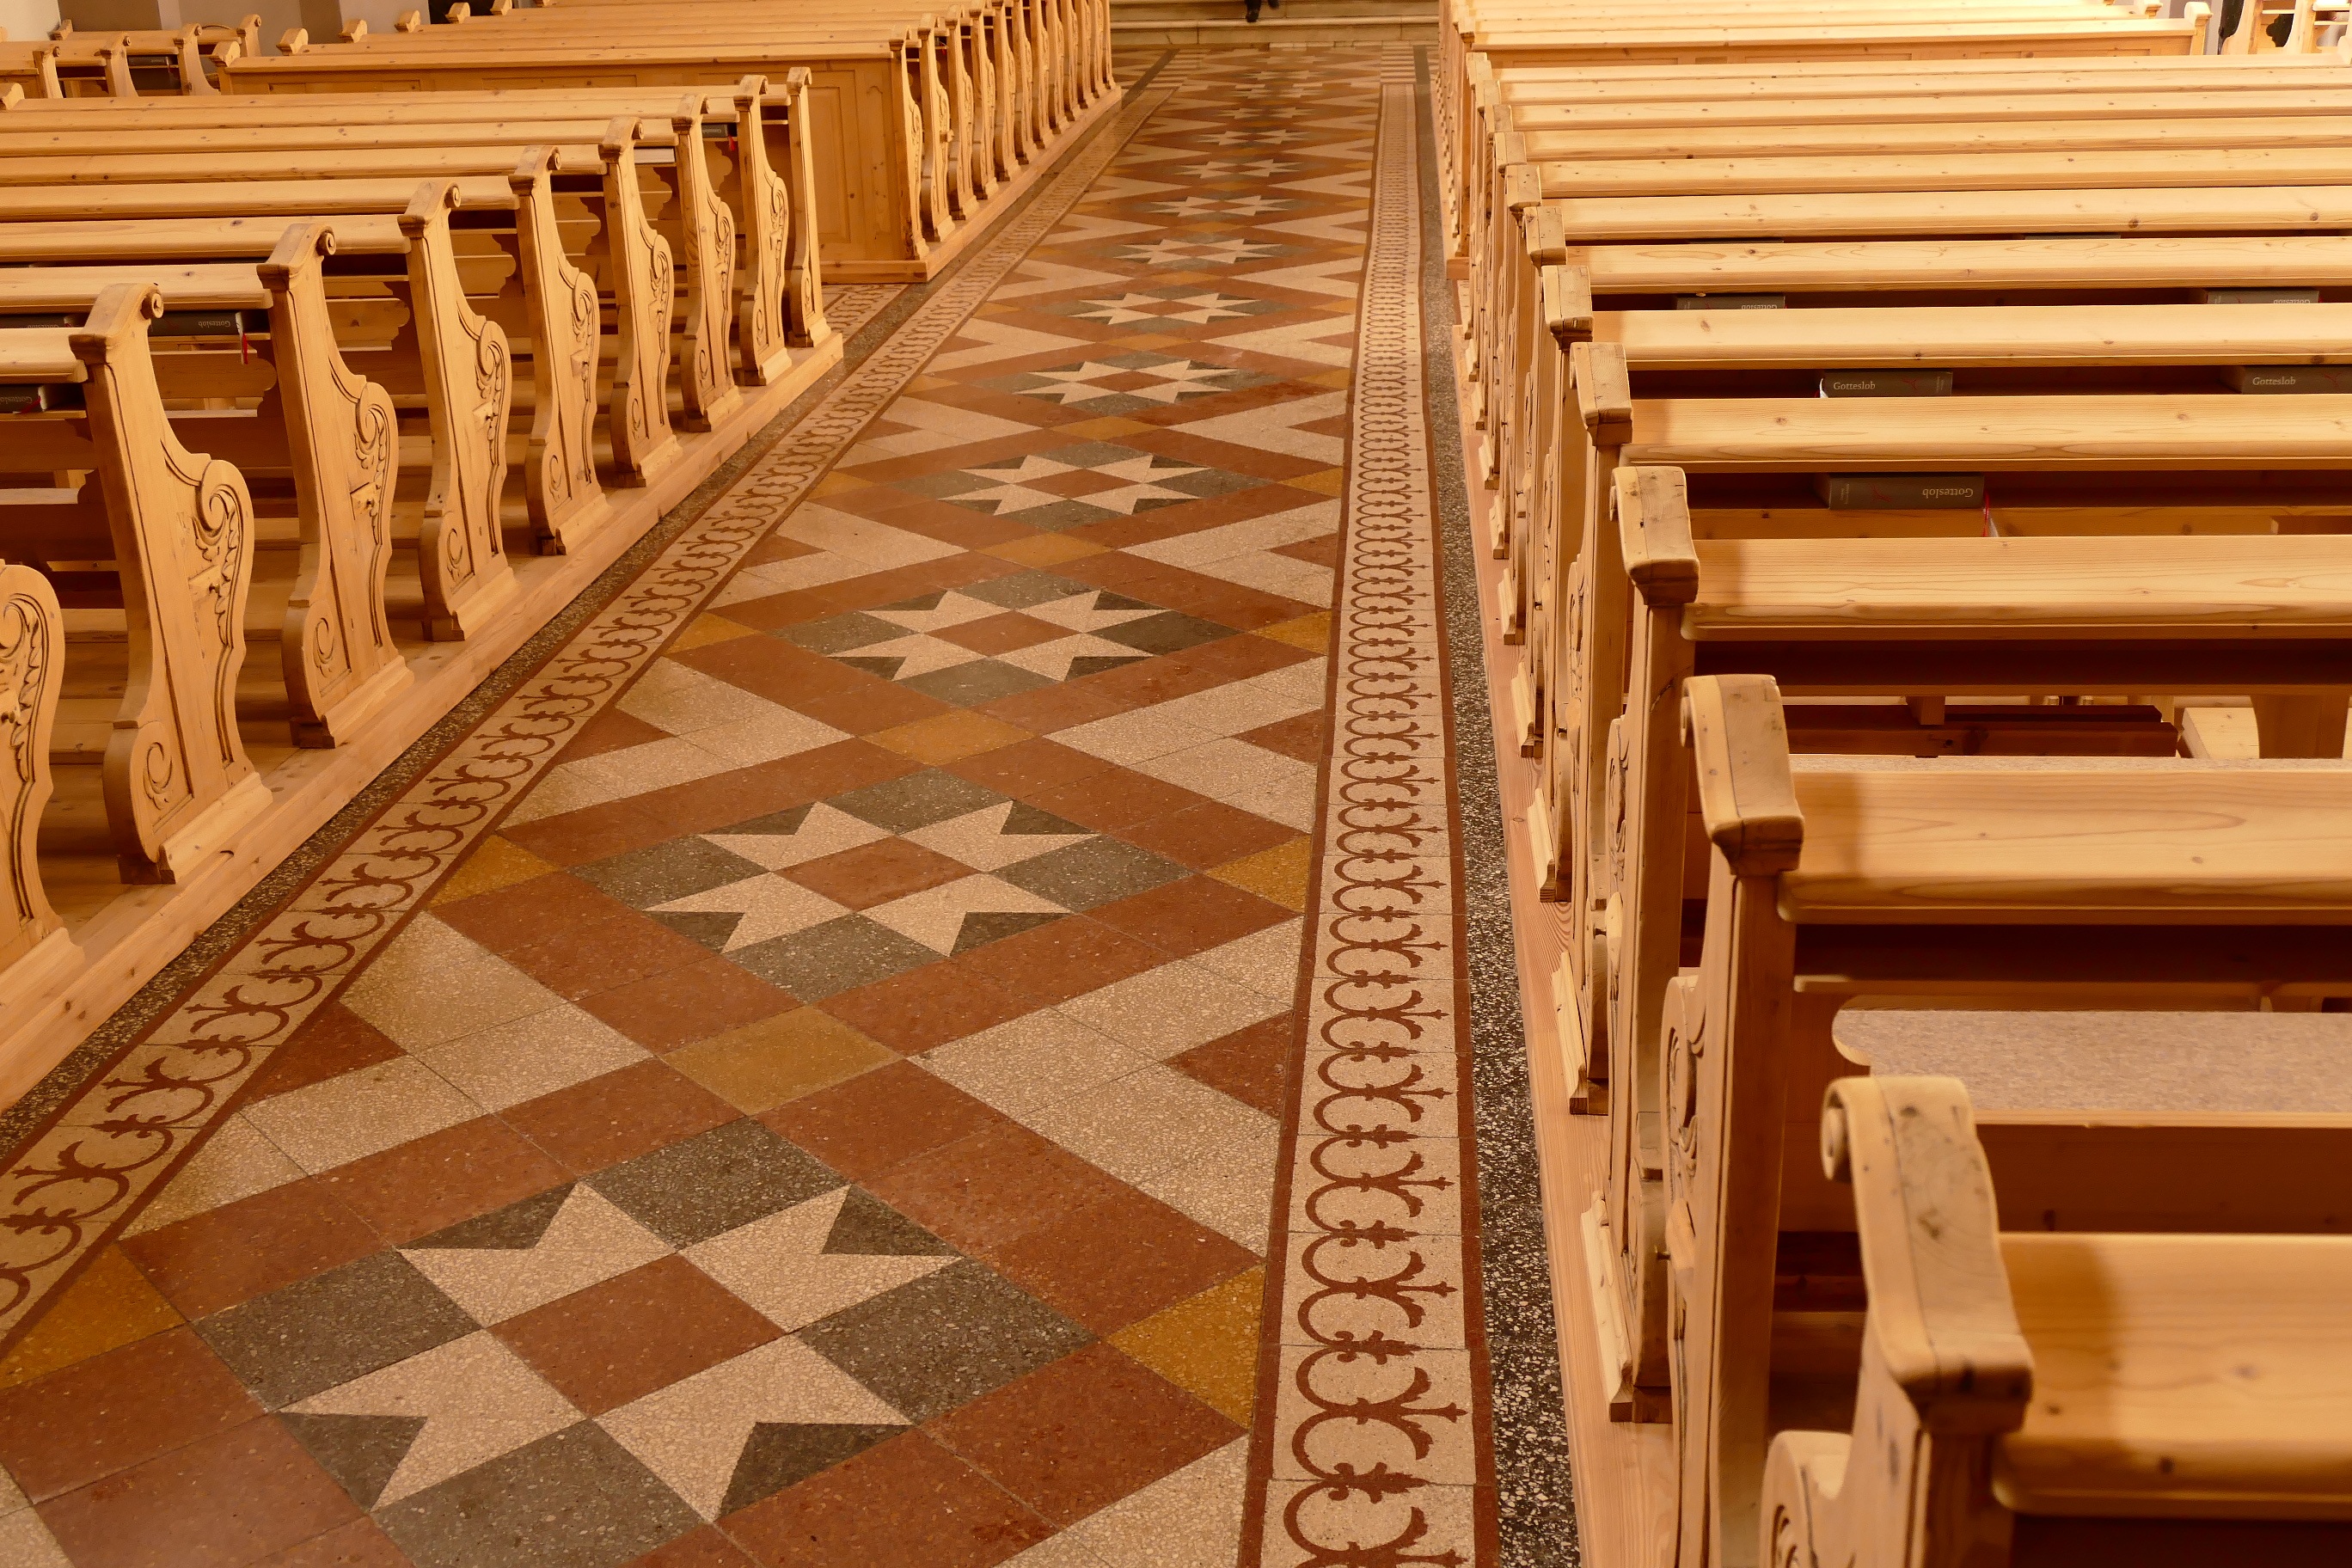
wood, floor, church, cross, christian, pew, interior design, sit, catholic, art, bank, design, hardwood, stairs, faith, christianity, benches, catholicism, flooring, church pews, wood flooring